Henry I of Castile

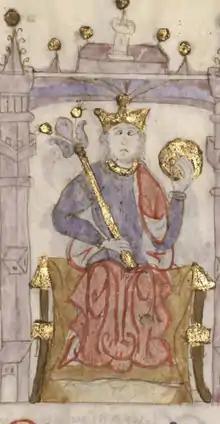
King Henry I in the Castilian manuscript "Compendium of Chronicles of Kings" (c. 1312-1325).

Henry I of Castile (in Spanish, "Enrique I", 14 April 1204 – 6 June 1217) was King of Castile. He was the son of Alfonso VIII of Castile and Eleanor of England, Queen of Castile (daughter of Henry II of England and Eleanor of Aquitaine). He was the brother of Berengueia and Mafalda of Castile.